Drunken Tai Chi

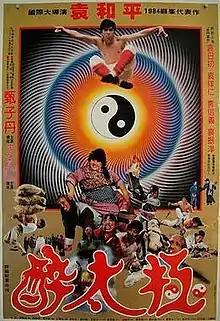
Film poster

Drunken Tai Chi is a 1984 Hong Kong martial arts action film directed by Yuen Woo-ping. It is notable for being the acting debut of Donnie Yen, who had previously performed as a stuntman. The film showcases Yen's martial arts skills as well as his b-boying abilities, including a scene in which Yen performs a moonwalk.